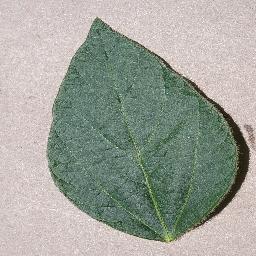
Label: Soybean___healthy